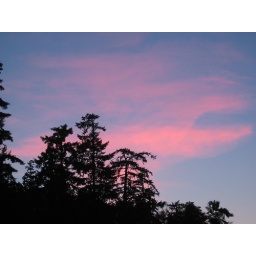
Baby pink and baby blue in the sky over Fay Bainbridge State Park.